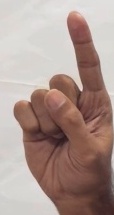
ASL sign: 1